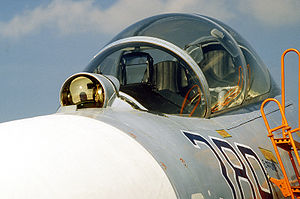
Sukhoj Su-27 / Galleri
Sukhoj Su-27 er et to-motoret jagerfly med avanceret flyveteknik udviklet af det russiske designbureau Sukhoj. Flyet blev udviklet i Sovjetunionen som et direkte modsvar til de store amerikanske fjerde-generations jagerfly og har en rækkevidde på 3.530 km, kraftig bevæbning, sofistikeret flyudstyr og høj grad af manøvredygtighed. Su-27's primære rolle er som jagerfly til sikring af luftherredømme, men senere varianter kan udføre næste alle kampopgaver. Su-27 komplementerer den mindre MiG-29 og har samme funktion som det amerikanske modstykke F-15 Eagle. Su-27 blev taget i tjeneste i Sovjetunionens luftvåben i 1985.